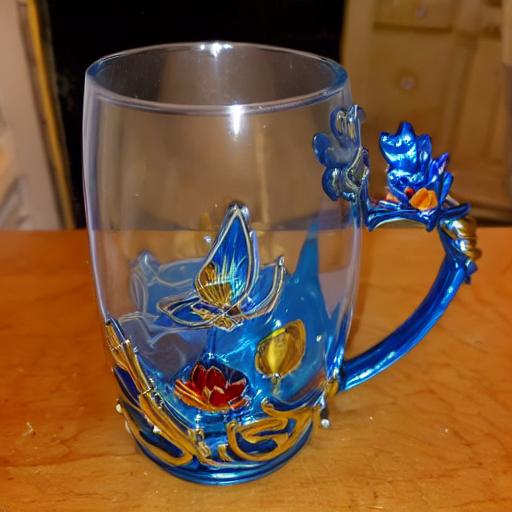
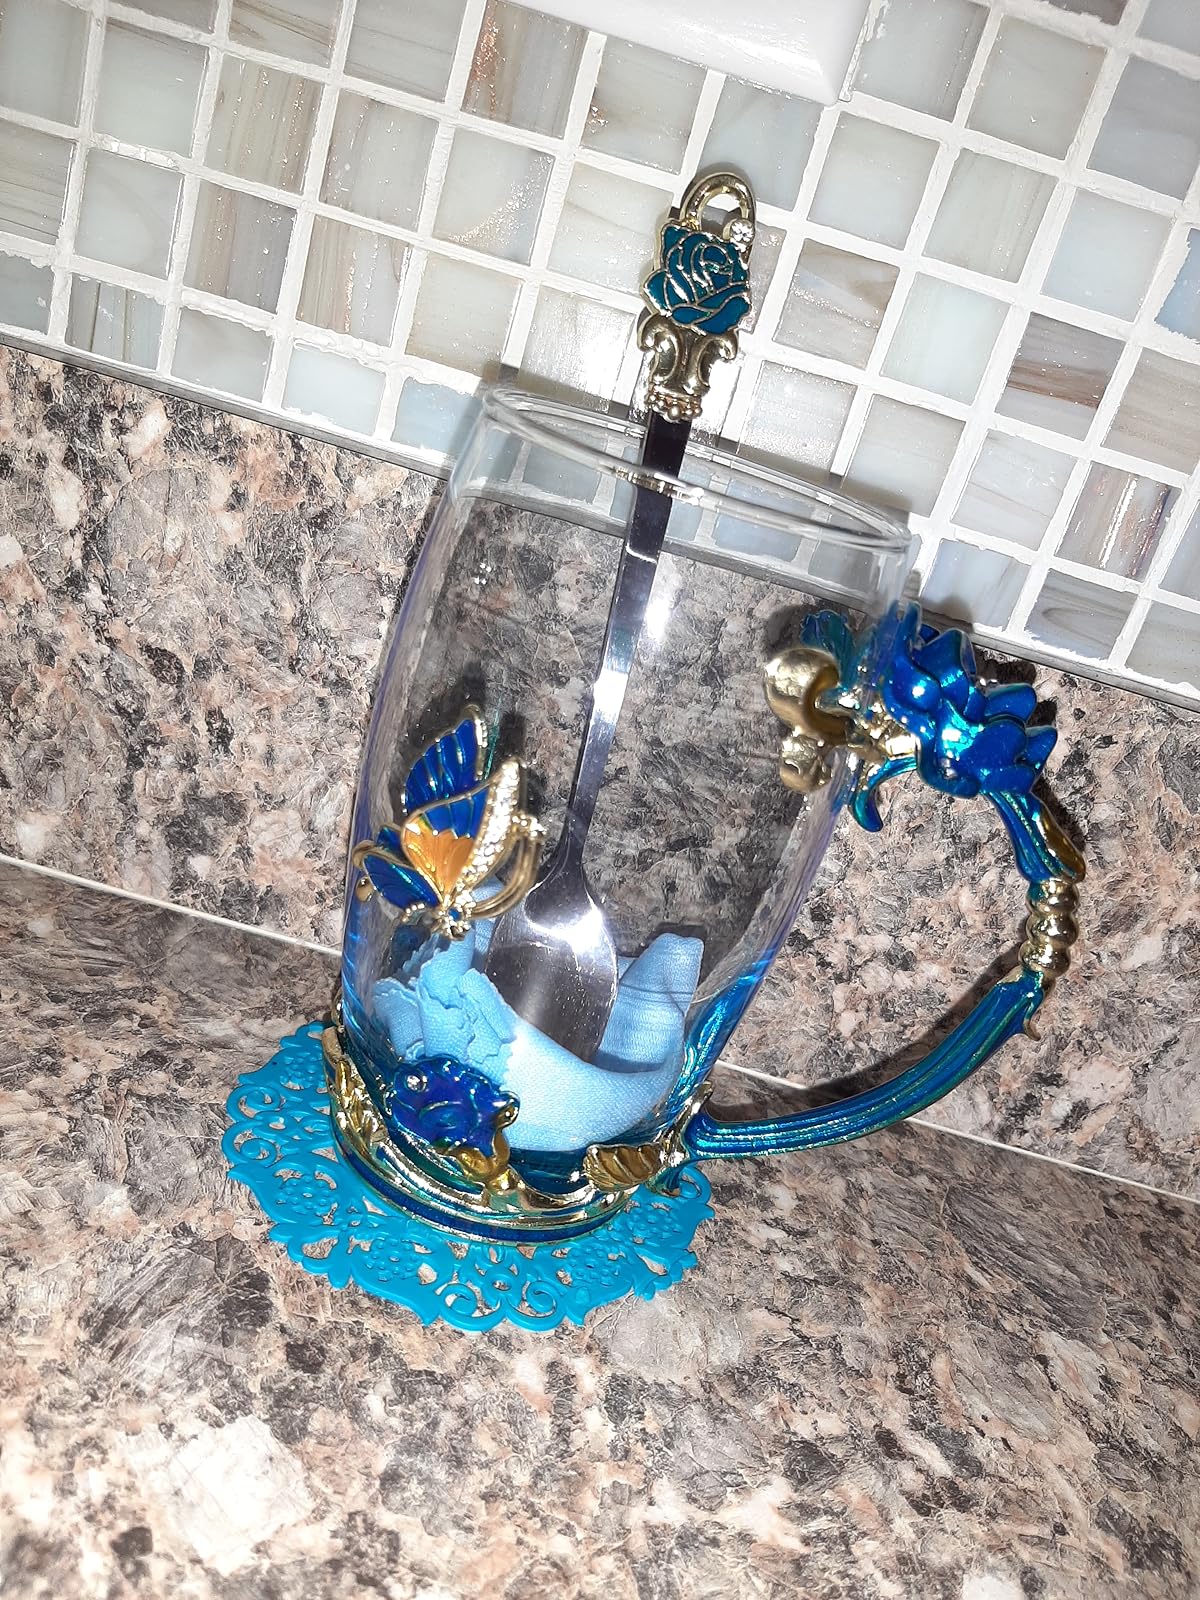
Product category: items_mug
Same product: no